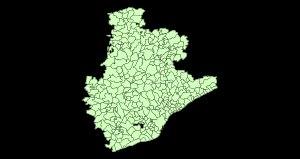
Cette liste recense les 311 communes de la province de Barcelone.